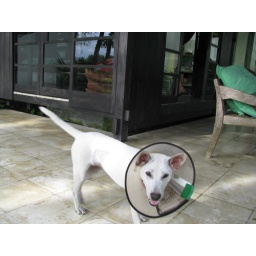
This little gal was the first person to greet me at my house in Ubud.